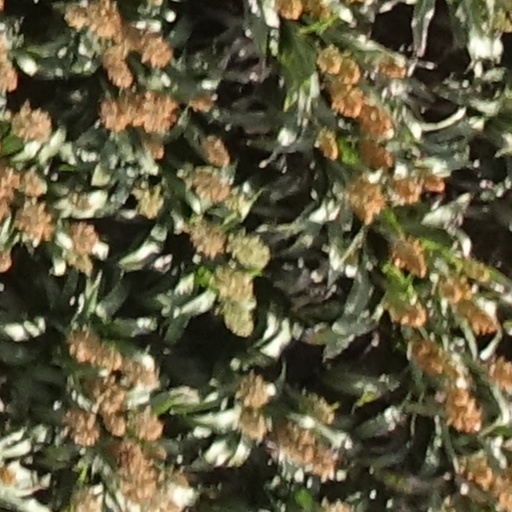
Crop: sorghum